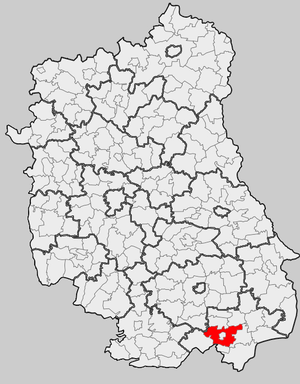
Tomaszów Lubelski est une gmina rurale du powiat de Tomaszów Lubelski, dans la Voïvodie de Lublin, dans l'est de la Pologne.